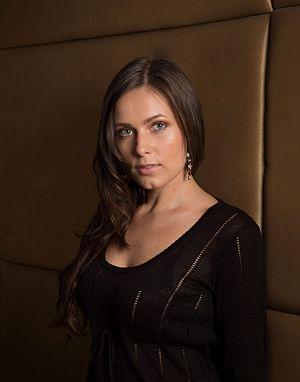
Katrina Grey, née Katarina Greguskov, est une actrice, réalisatrice, scénariste et productrice slovaque.